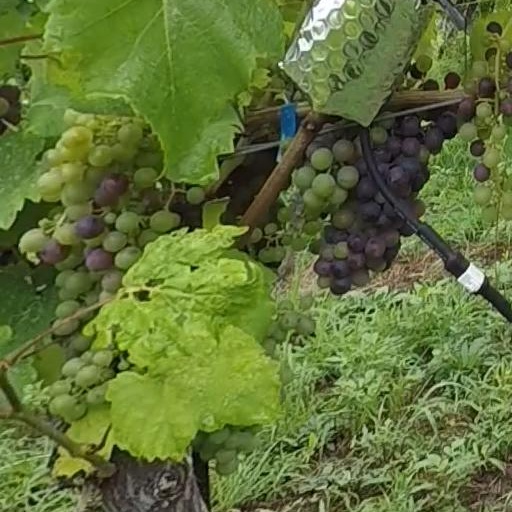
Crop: grape